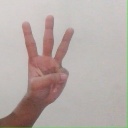
अक्षर: व